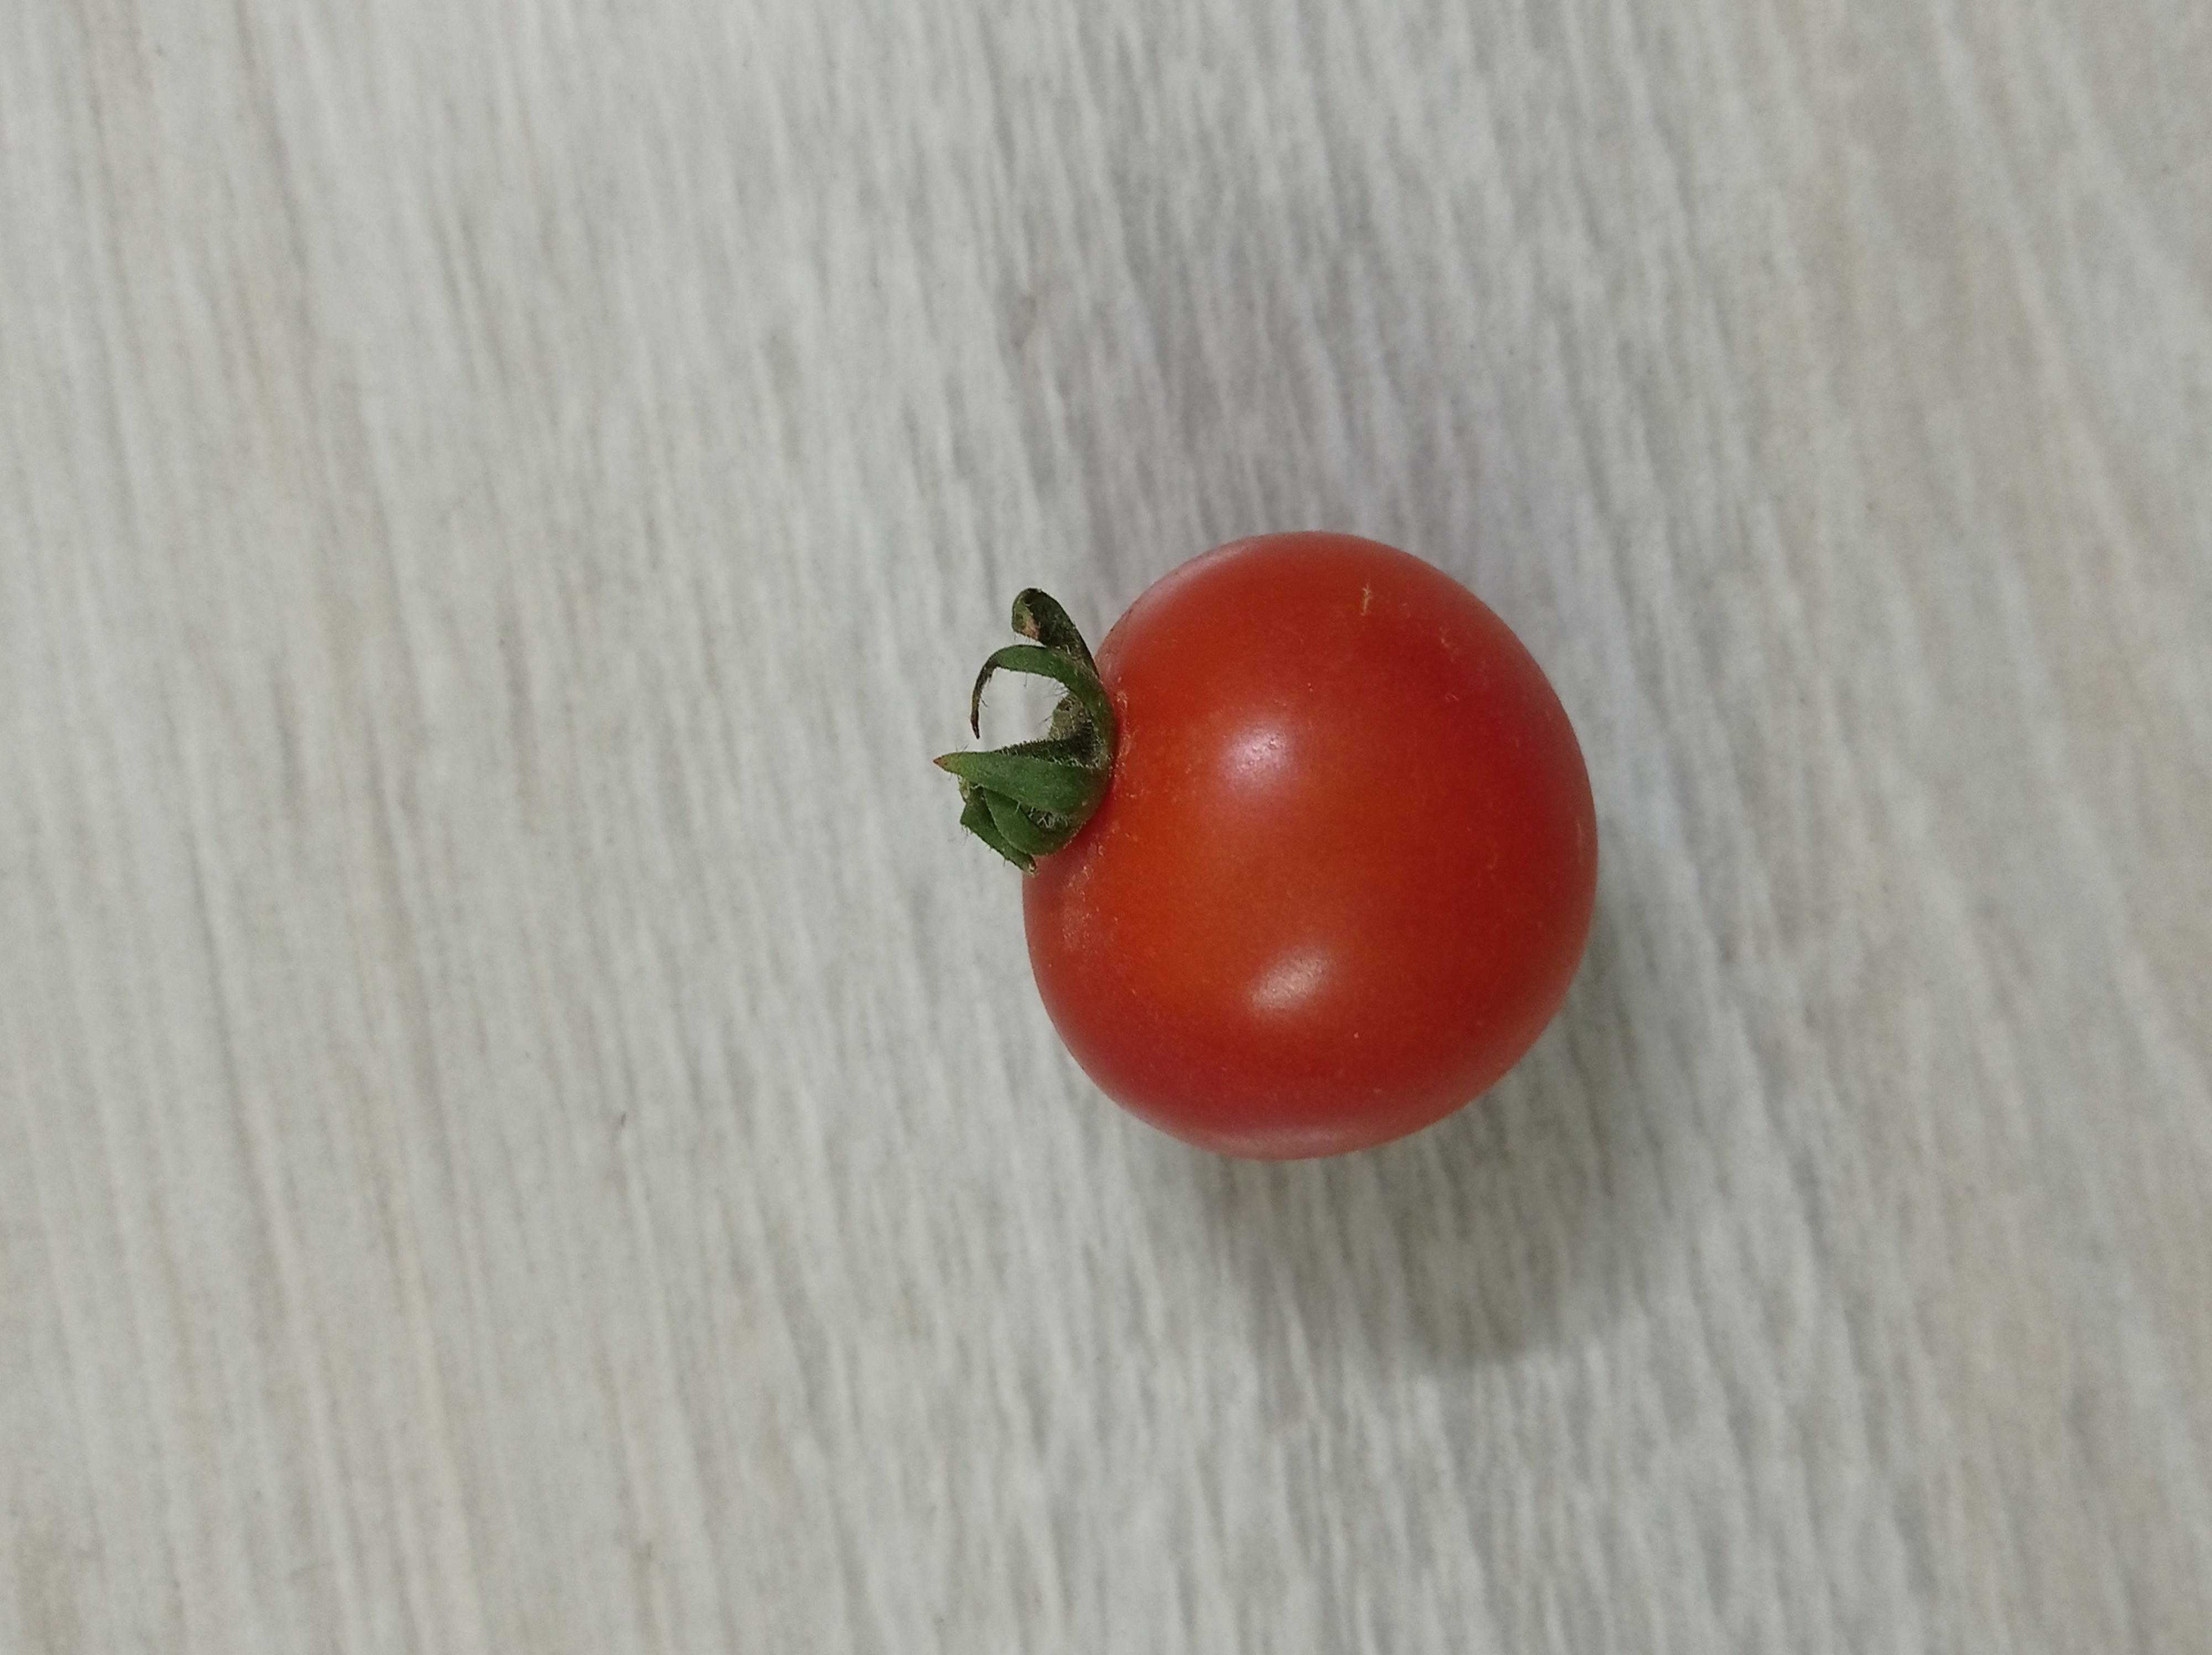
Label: Fresh